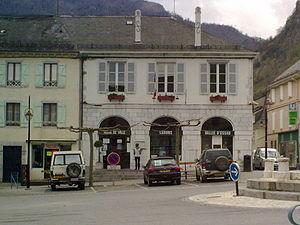
Laruns
Laruns est une commune française, située dans le département des Pyrénées-Atlantiques en région Nouvelle-Aquitaine.